Color in Chinese culture

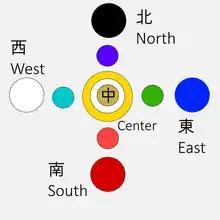
Chinese cardinal and intermediary colors

Chinese culture attaches certain values to colors, such as considering some to be auspicious or inauspicious. The Chinese word for 'color' is. In Literary Chinese, the character more literally corresponds to 'color in the face' or 'emotion'. It was generally used alone and often implied sexual desire or desirability. During the Tang dynasty (618–907), the word came to mean 'all color'. A Chinese idiom meaning 'multi-colored',, can also refer to 'colors' in general.